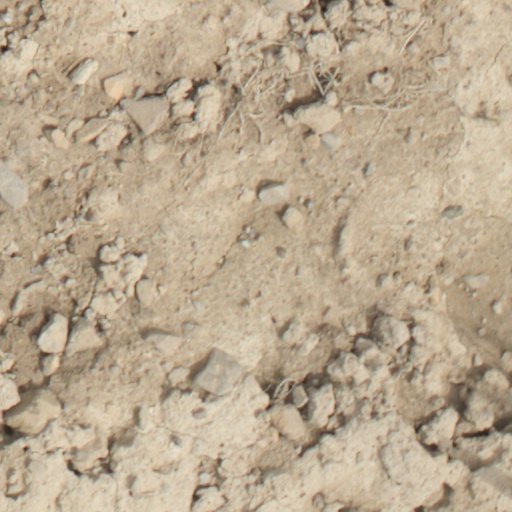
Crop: wheat